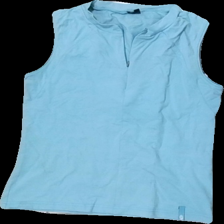
View: front
Type: Tank top
Category: Ladies
Brand: Missing
Colors: Blue
Material: 100% nylone
Cut: Regular
Size: L
Season: Summer
Trend: Sports
Damage location: middle left
Damage 2 location: middle right
Damage 3 location: middle center
Price range: <50
Recommended usage: Export
Description: blått träningslinne, nopprig